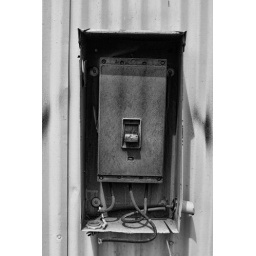
Switch box on the side of a building in Mare Island.